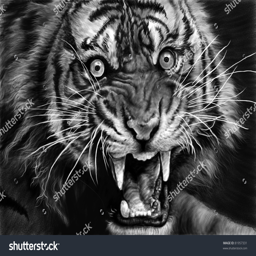
sketch of a wild tiger in black and white